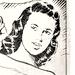
Age: 24